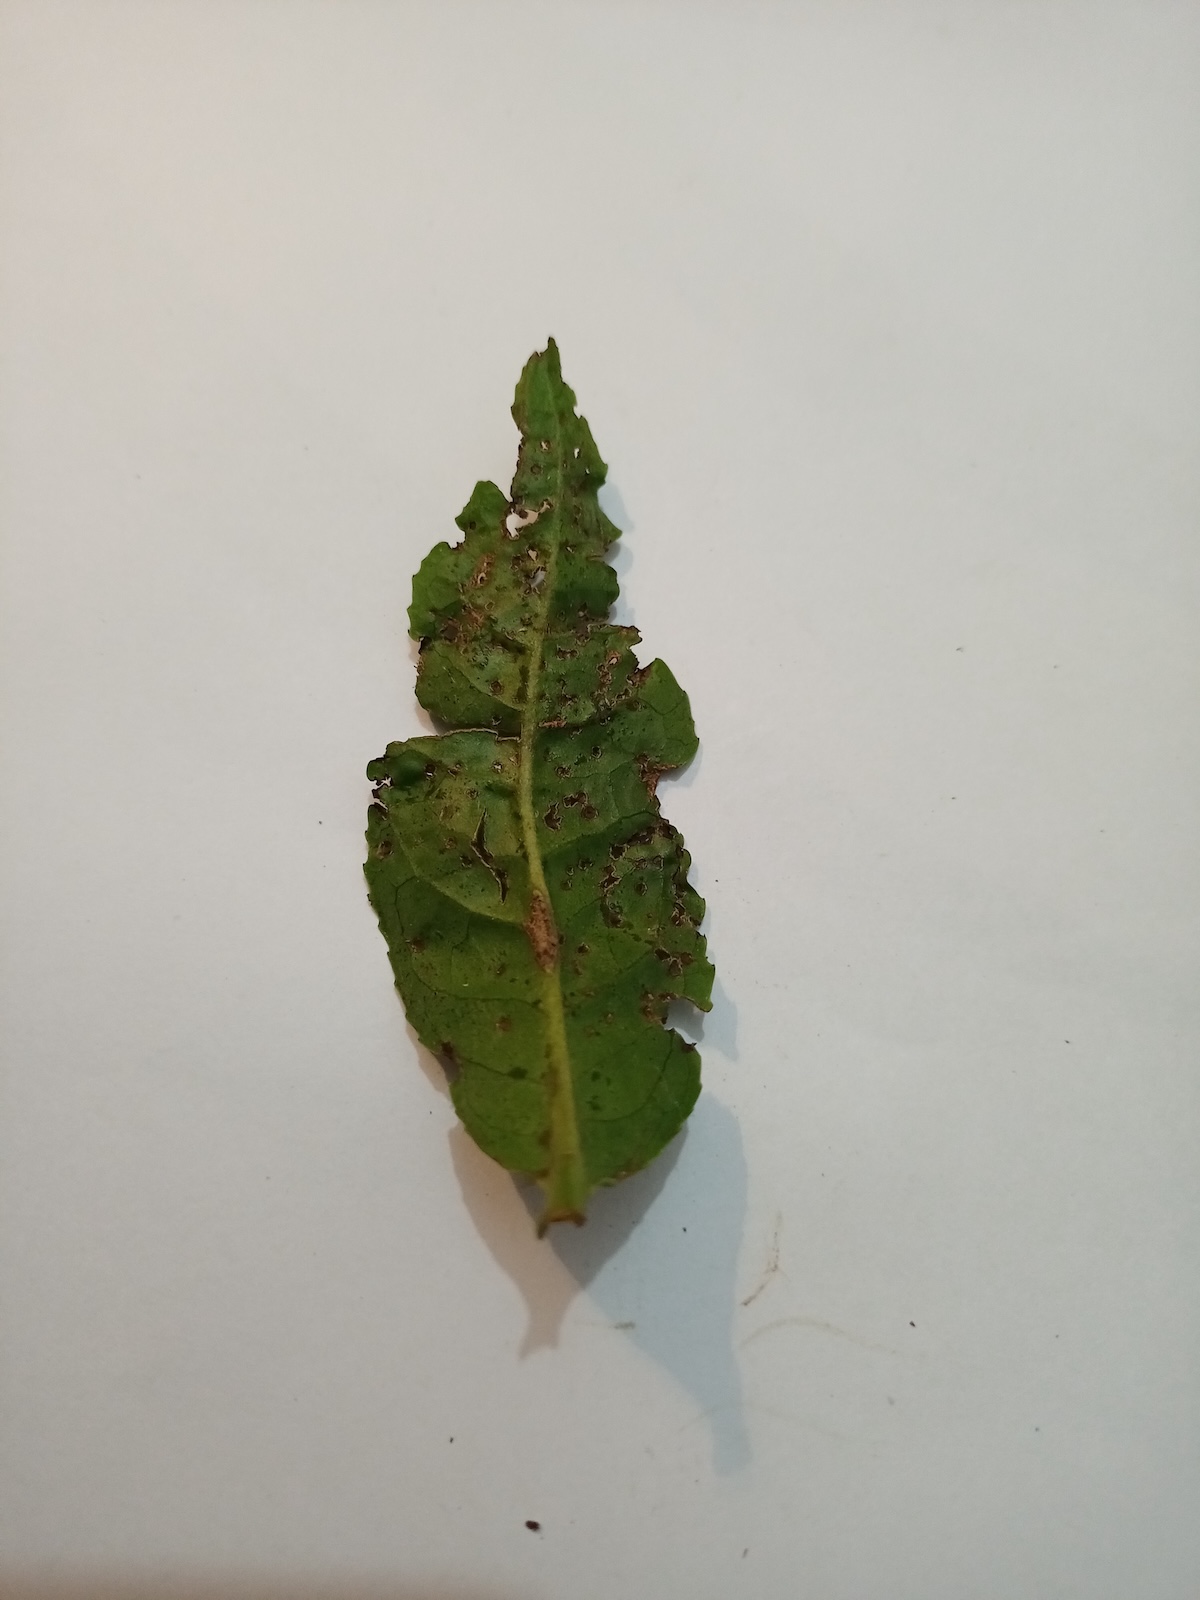
Label: Green mirid bug